Kosovo passport

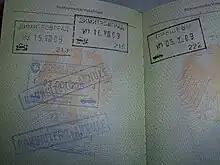
Kosovo passport stamps over-stamped by Serbian immigration officers on a German passport.

Serbia has not recognised Kosovo as an independent state. However in March 2023, Serbia concluded a normalisation agreement with Kosovo in European Union mediated dialogue. Under the terms of the agreement, Serbia committed to recognise Kosovo's official documents including passports and customs stamps. Citizens of Kosovo can freely enter Serbia and stay for 90 days with a valid identity card.